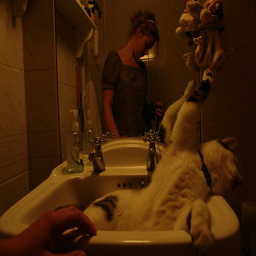
a cat lays in a sink as a woman photographs it
A woman taking a picture of a cat laying in a bathroom sink.
A lady near a very cute cat laying in a sink.
Adult cat lying in white porcelain sink with woman nearby.
A cay laying inside of a white sink in a bathroom.